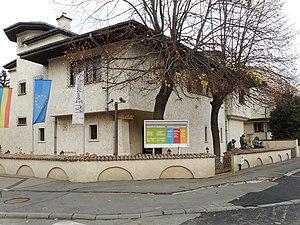
Musée Zambaccian Bucarest
Le Musée Zambaccian est un musée d’art de Bucarest situé dans l’ancienne demeure de Krikor H. Zambaccian, un amateur d'art et homme d’affaires roumain.